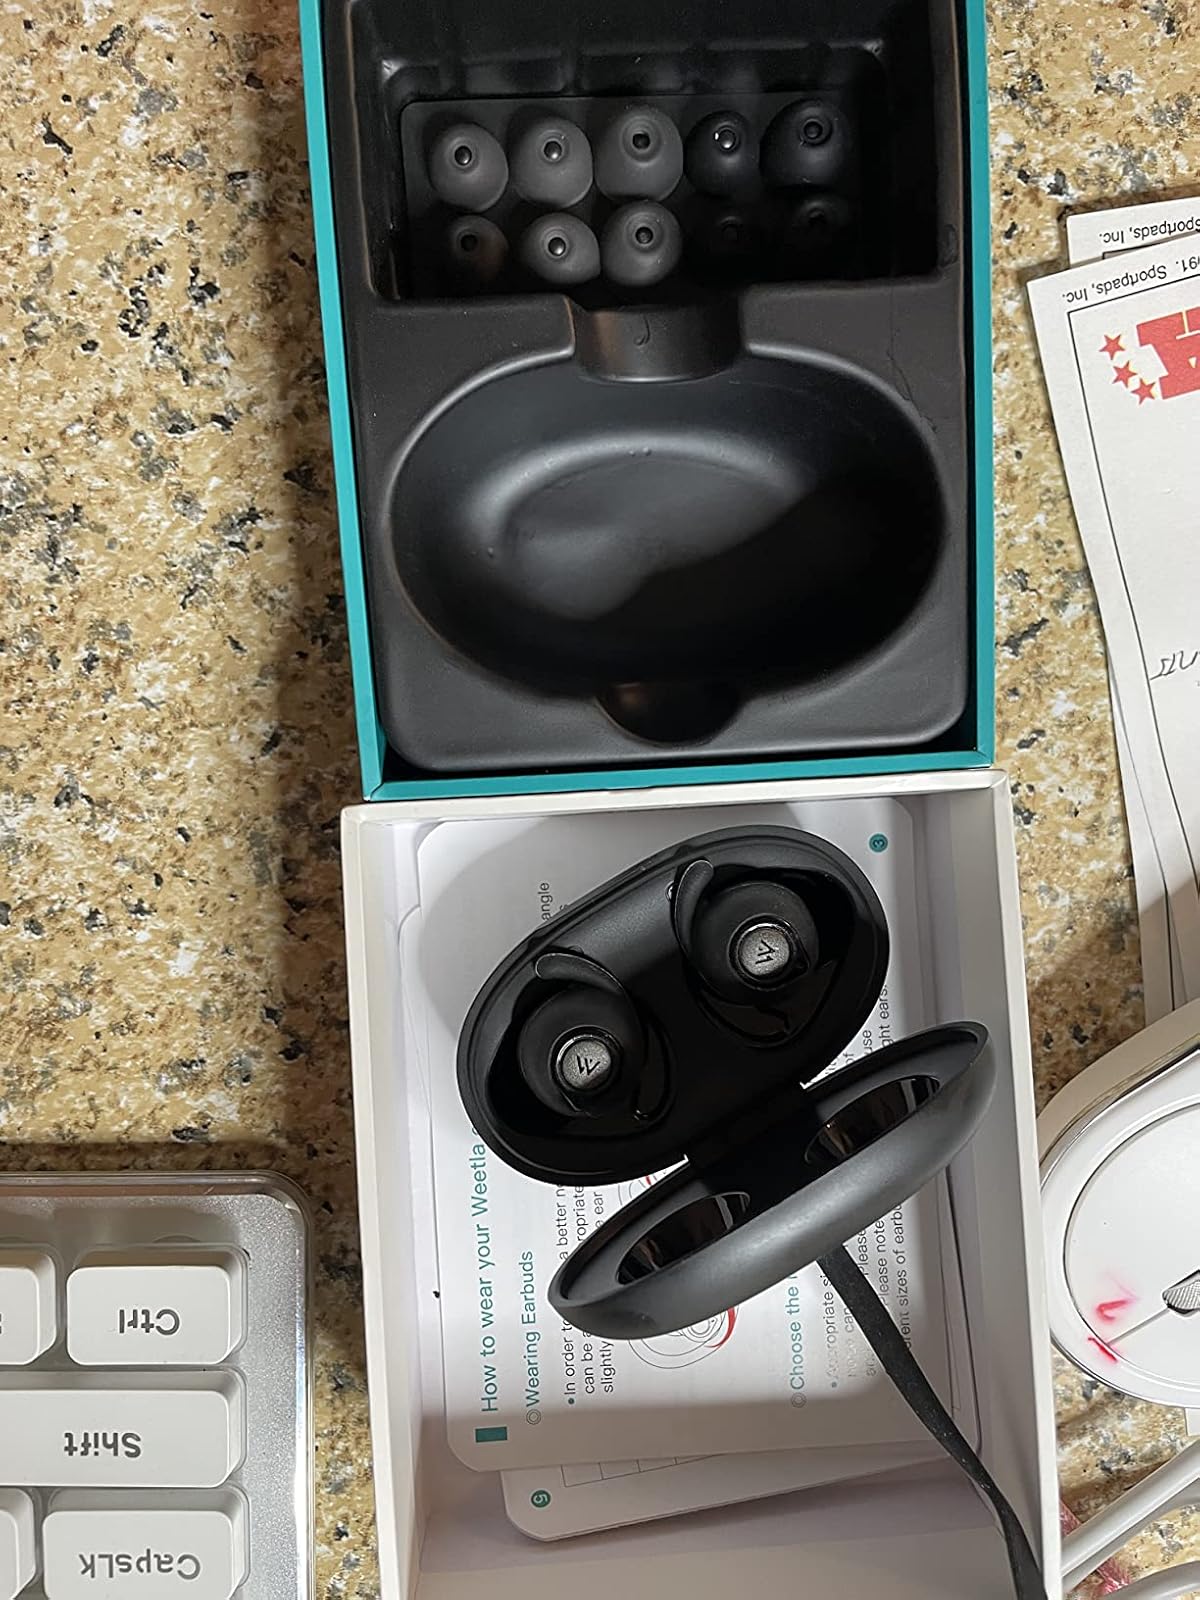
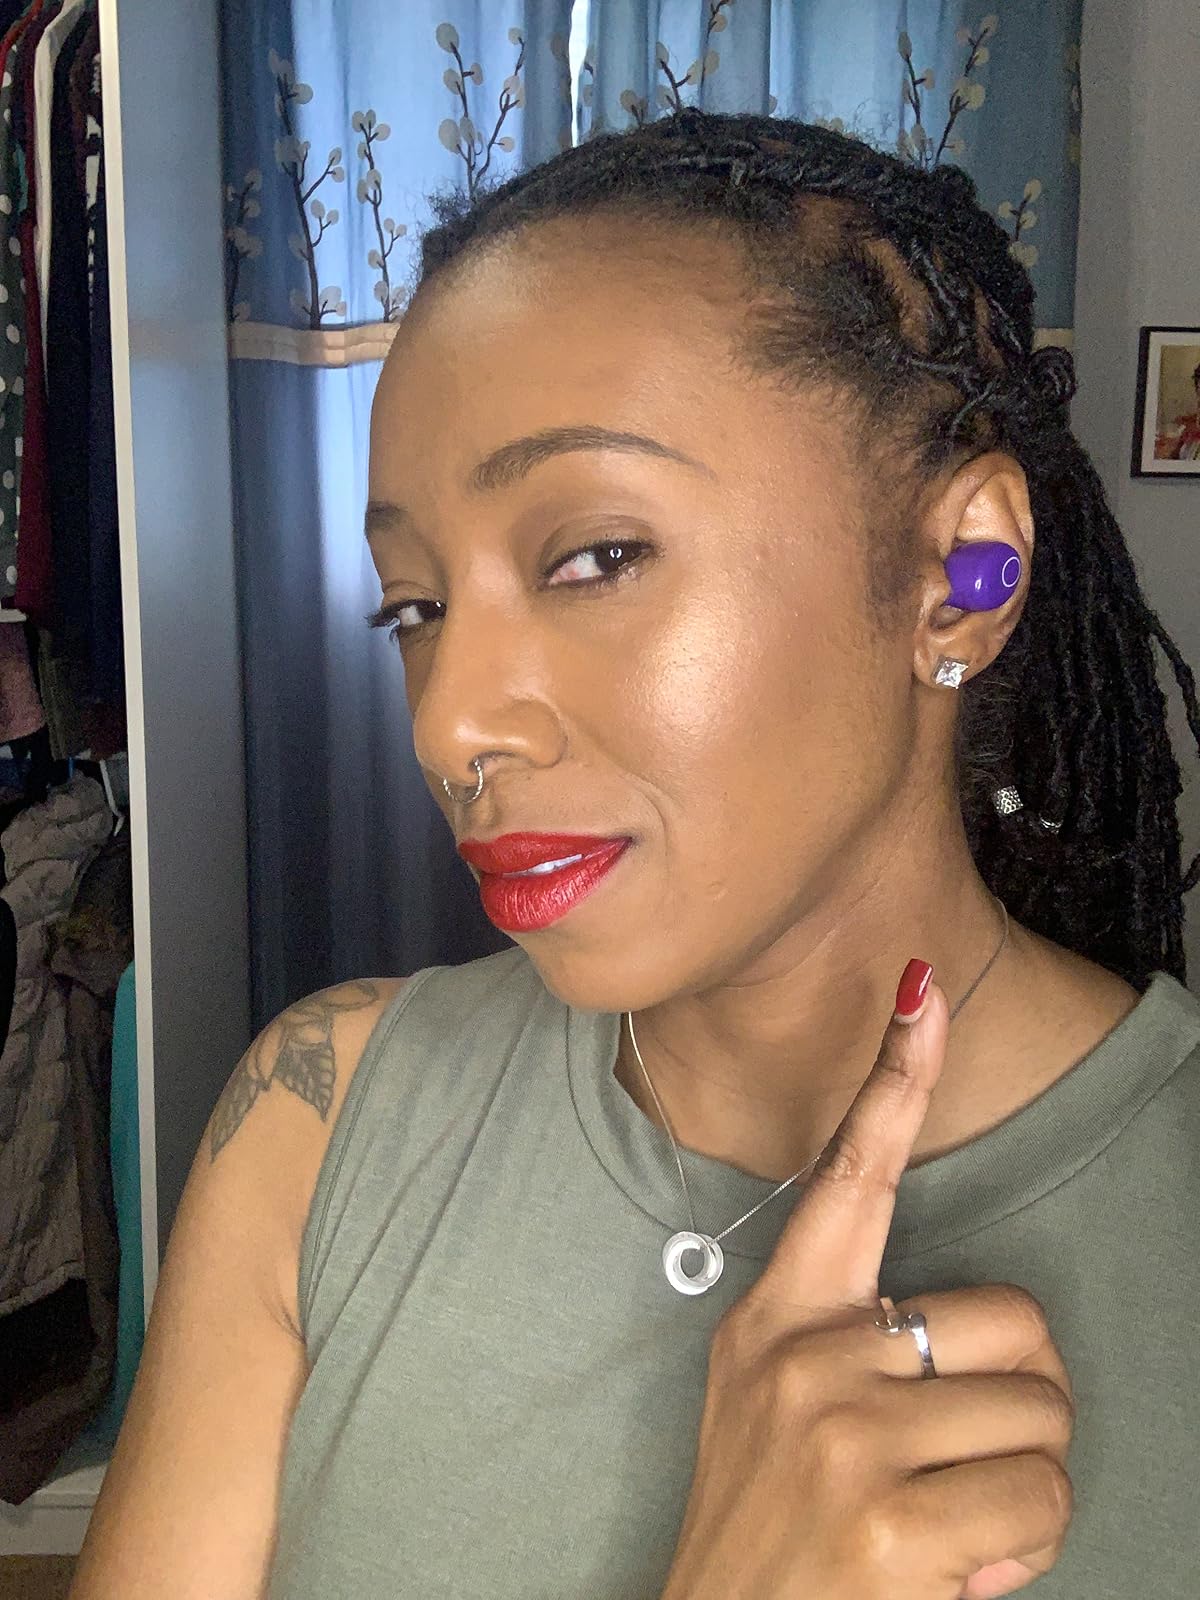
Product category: earbuds
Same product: no